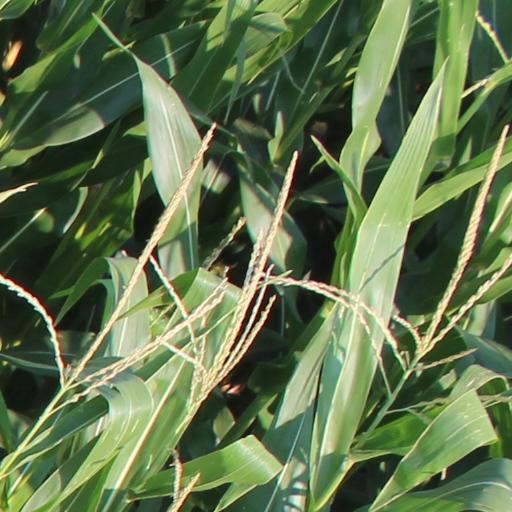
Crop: maize; corn